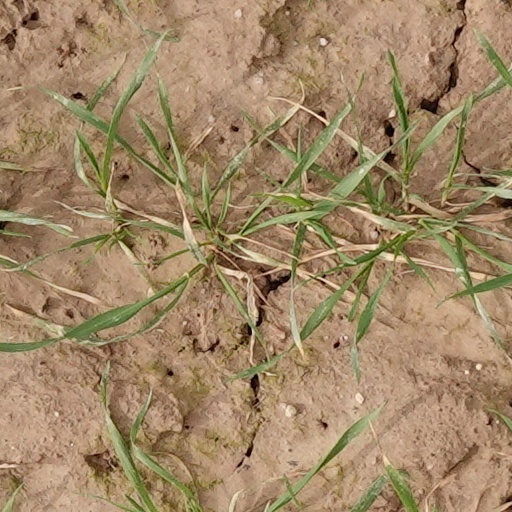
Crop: wheat